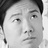
Emotion: neutral